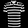
Label: T - shirt / top